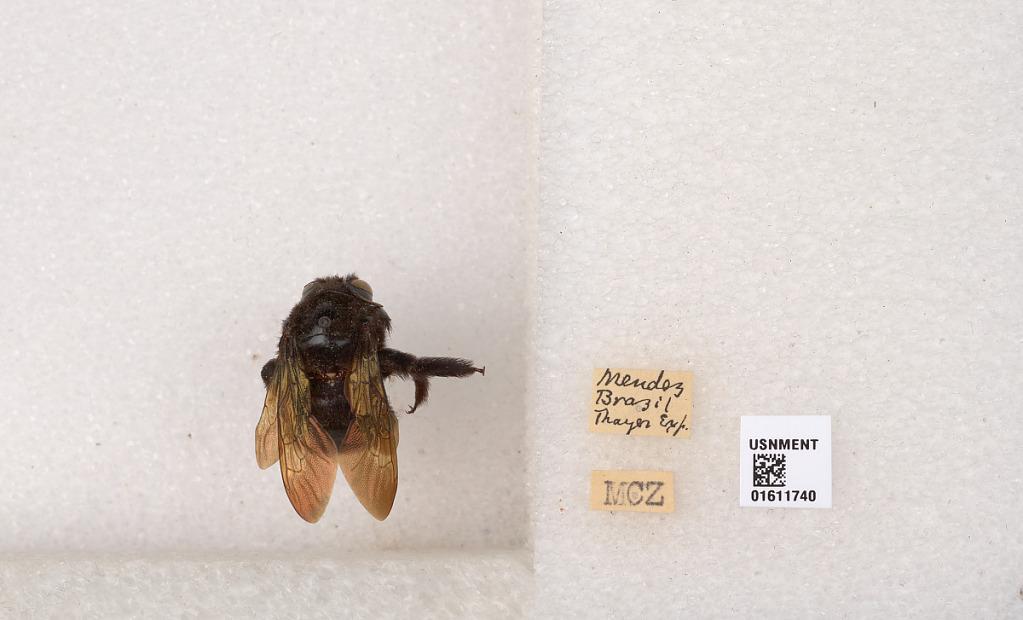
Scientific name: Xylocopa
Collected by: L. Pena
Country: Argentina
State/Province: Mendoza
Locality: Mendoza